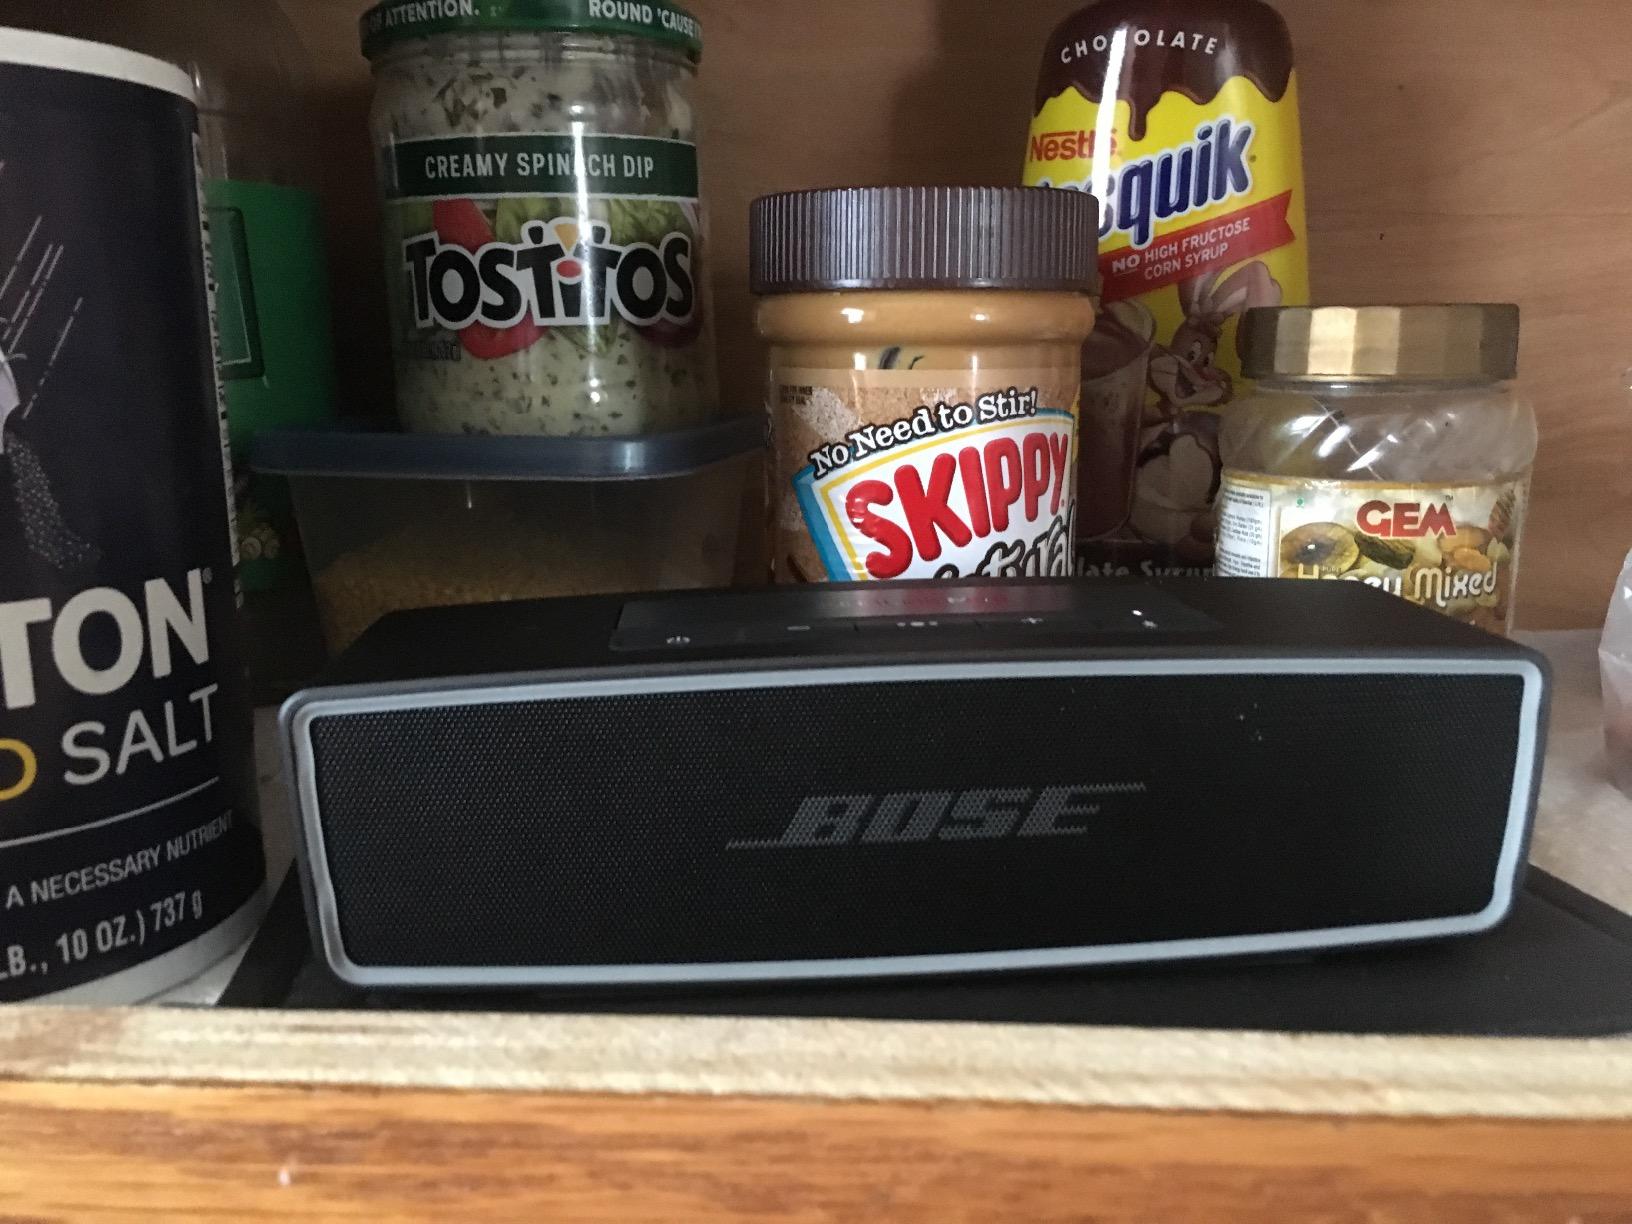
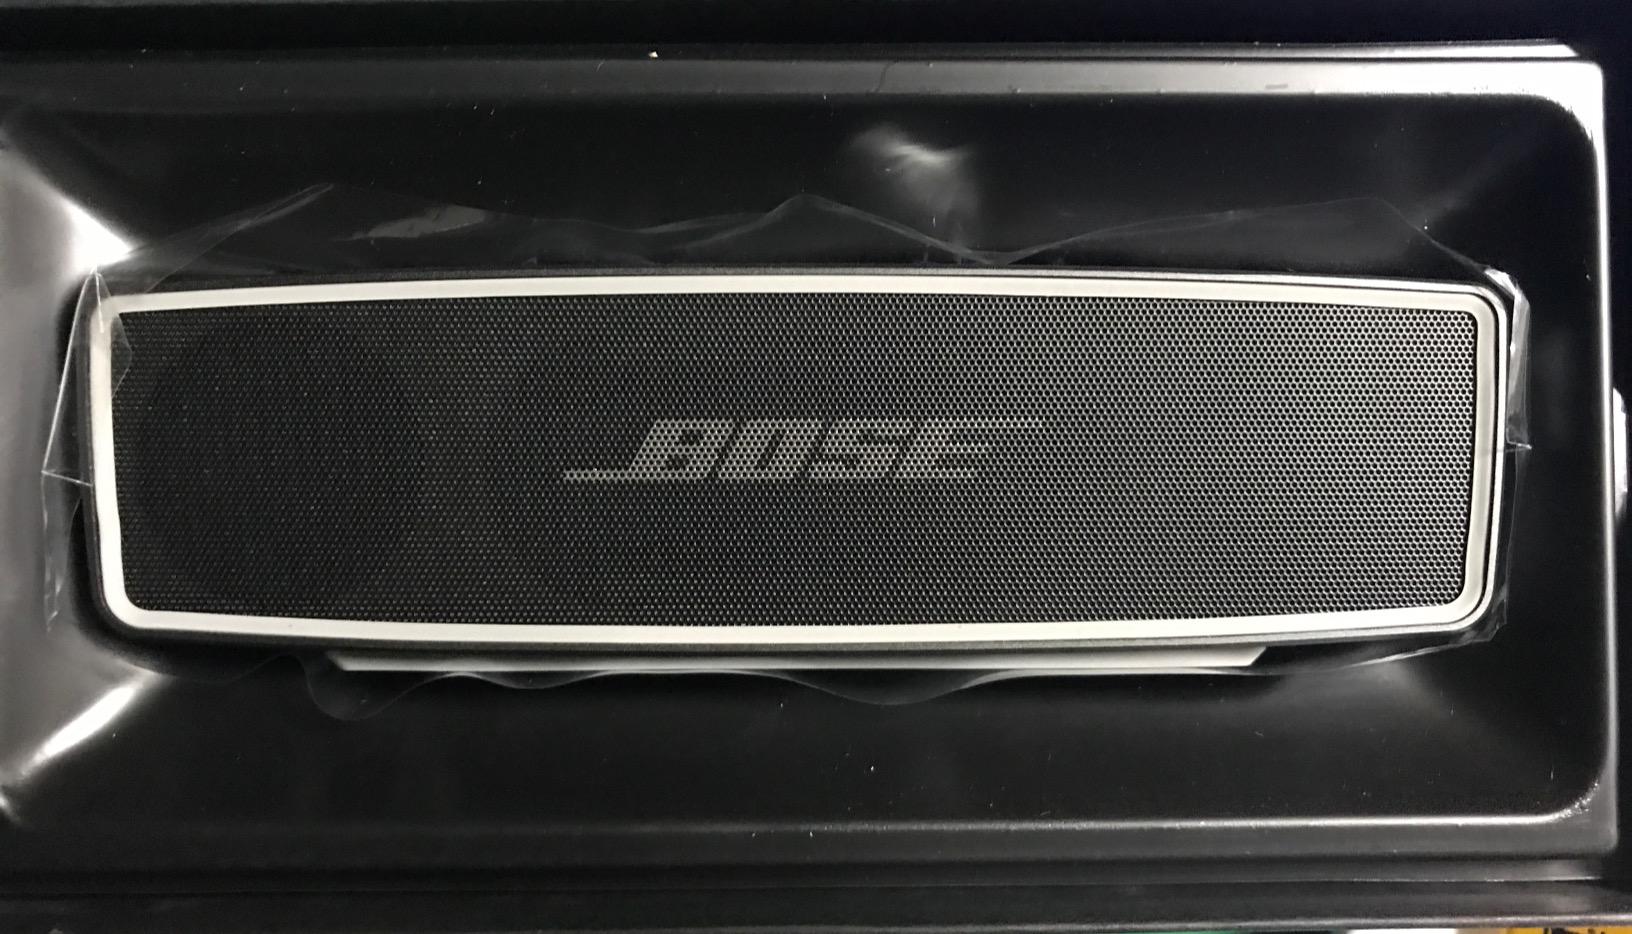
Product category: speaker
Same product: yes